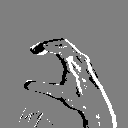
ASL letter: c